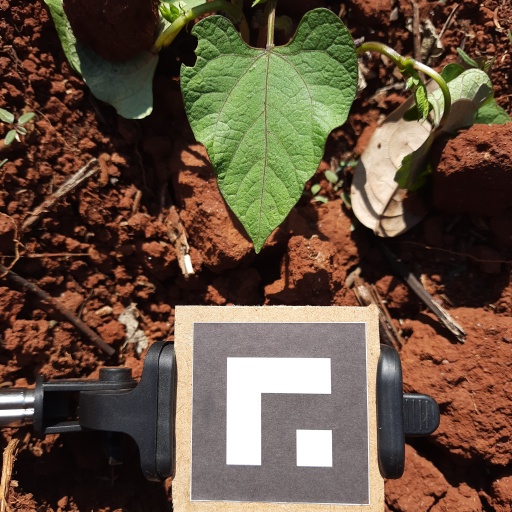
Observations: wavy surface, eating holes in the edge, under sunlight